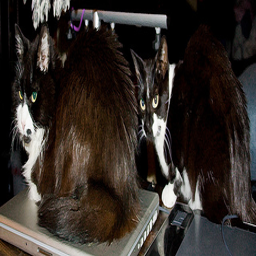
A cat laying on top of a laptop computer next to another cat.
Two cats facing left, one on laptop the other on the table.
A cat sitting on a laptop near another cat
A cat sits on a laptop next to another cat.
A cat sits on a laptop computer next to another cat on a desk.